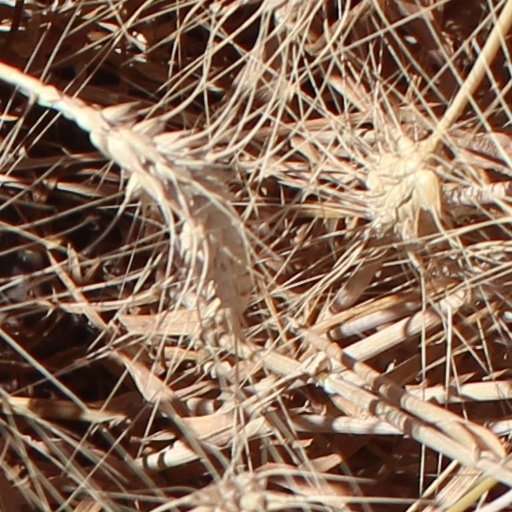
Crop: wheat